NSB El 4

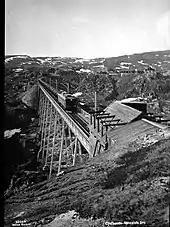
El 4-hauled train on the Norddal Bridge in 1930

In 1923, Ofoten Line and the Swedish Iron Ore Line were electrified and NSB had to acquire electric locomotives to haul the trains. NSB chose to order five double-engine El 3 units and five triple-engine El 4 units for the purpose. The El 4 were built at NEBB, Thune and Hamar Jernstøberi.